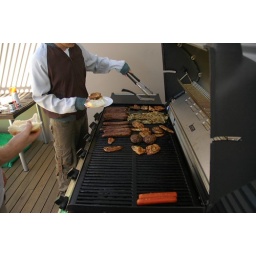
See how the vegie dogs cower in on the edge. They later jumped to the floor in fear of encroching chicken pieces.